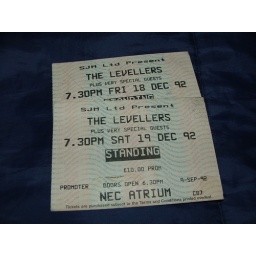
9 of us lived and slept in a tranny van for two in Birminghams NEC car park ... aah joy.